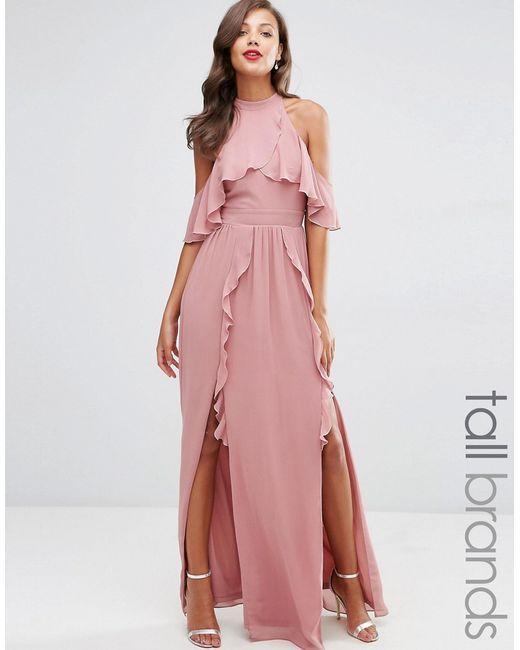
Langes Hochzeits-Maxikleid mit hohem Halsausschnitt und Rüschen